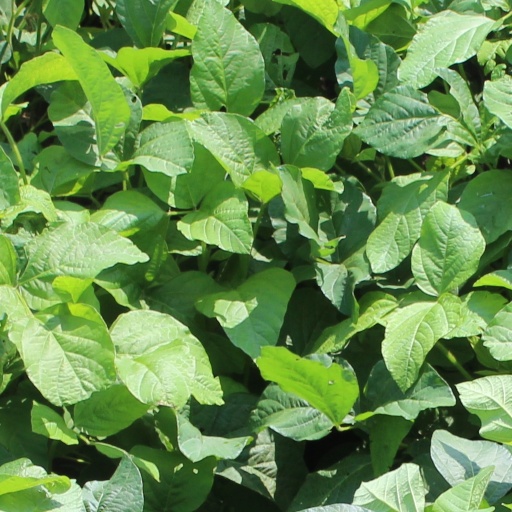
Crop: soybean